Axalp

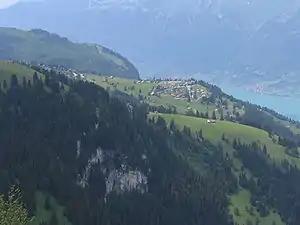
Axalp and Lake Brienz seen from below Oltschiburg.

Axalp is a high alpine pasture in the Bernese Oberland, on the northern slope of Axalphorn, overlooking Lake Brienz, today part of Brienz municipality.